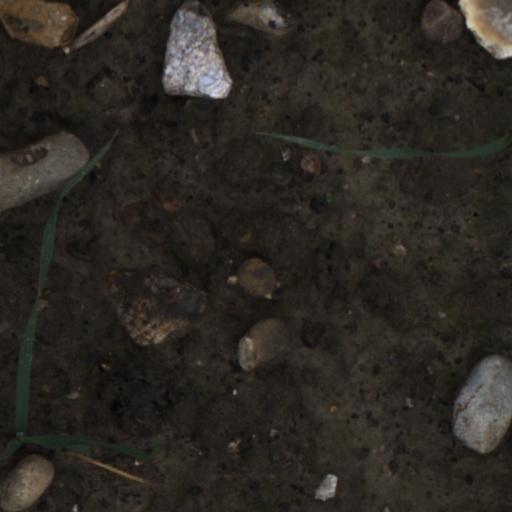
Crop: wheat